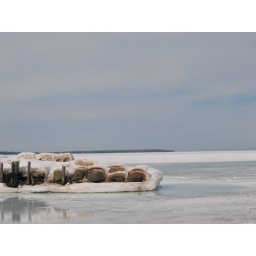
it was warm out last weekend.....county highway h......in the wintergreen grass in marchand some dirty melting snow